Alameda de Hércules

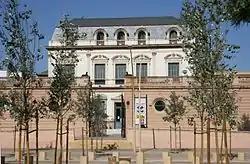
"Casa de las Sirenas", Mermaid's House

Apart from the Roman columns that head the promenade, some other notable features are located in "La Alameda".